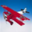
Label: airplane